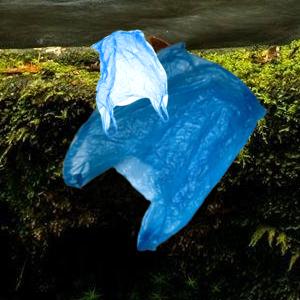
Label: plasticbags